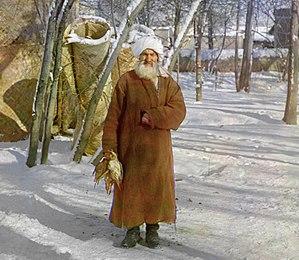
Collection des curiosités remarquables de l'Empire russe par Prokoudine-Gorski est une des premières collections au monde de photographies en couleurs. Elle constitue un patrimoine unique pour les peuples de l'ancien Empire russe et pour toute l'humanité. Son créateur est le célèbre inventeur russe Sergueï Prokoudine-Gorski. Mais il faut remarquer que l'exécution effective de nombreuses photos est due à ses collaborateurs.
Sergueï Mikhaïlovitch Prokoudine-Gorski, né le 30 août 1863 à Founikova Gora et mort le 27 septembre 1944 à Paris, est connu pour sa carrière de chimiste puis de photographe à la photographie couleur. Il a laissé un témoignage unique sur la Russie du début du XXᵉ siècle.